Western Sahara

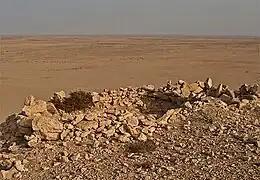
A sangar (fortification) from the Western Sahara conflict. The fortification is built of rocks on top of a mesa overlooking the Grart Chwchia, Al Gada, Western Sahara. The Sangar is facing north and was probably built by the Sahrawis in the 1980s.

Sovereignty over Western Sahara is contested between Morocco and the Polisario Front and its legal status remains unresolved. The United Nations considers it to be a "non-self-governing territory".